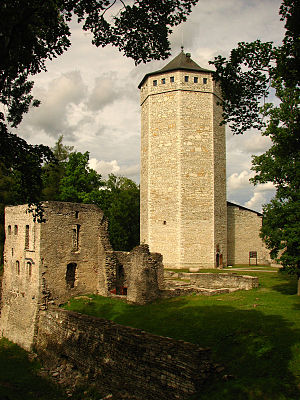
Paide
Paide er en by i det centrale Estland, med et indbyggertal på ca. 9.600. Byen er fødeby for den kendte komponist Arvo Pärt.